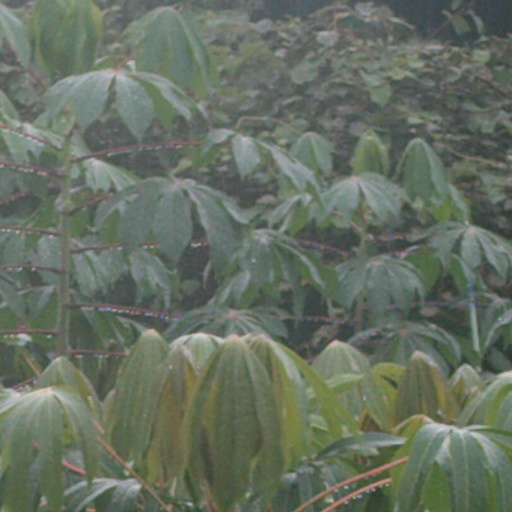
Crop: cassava